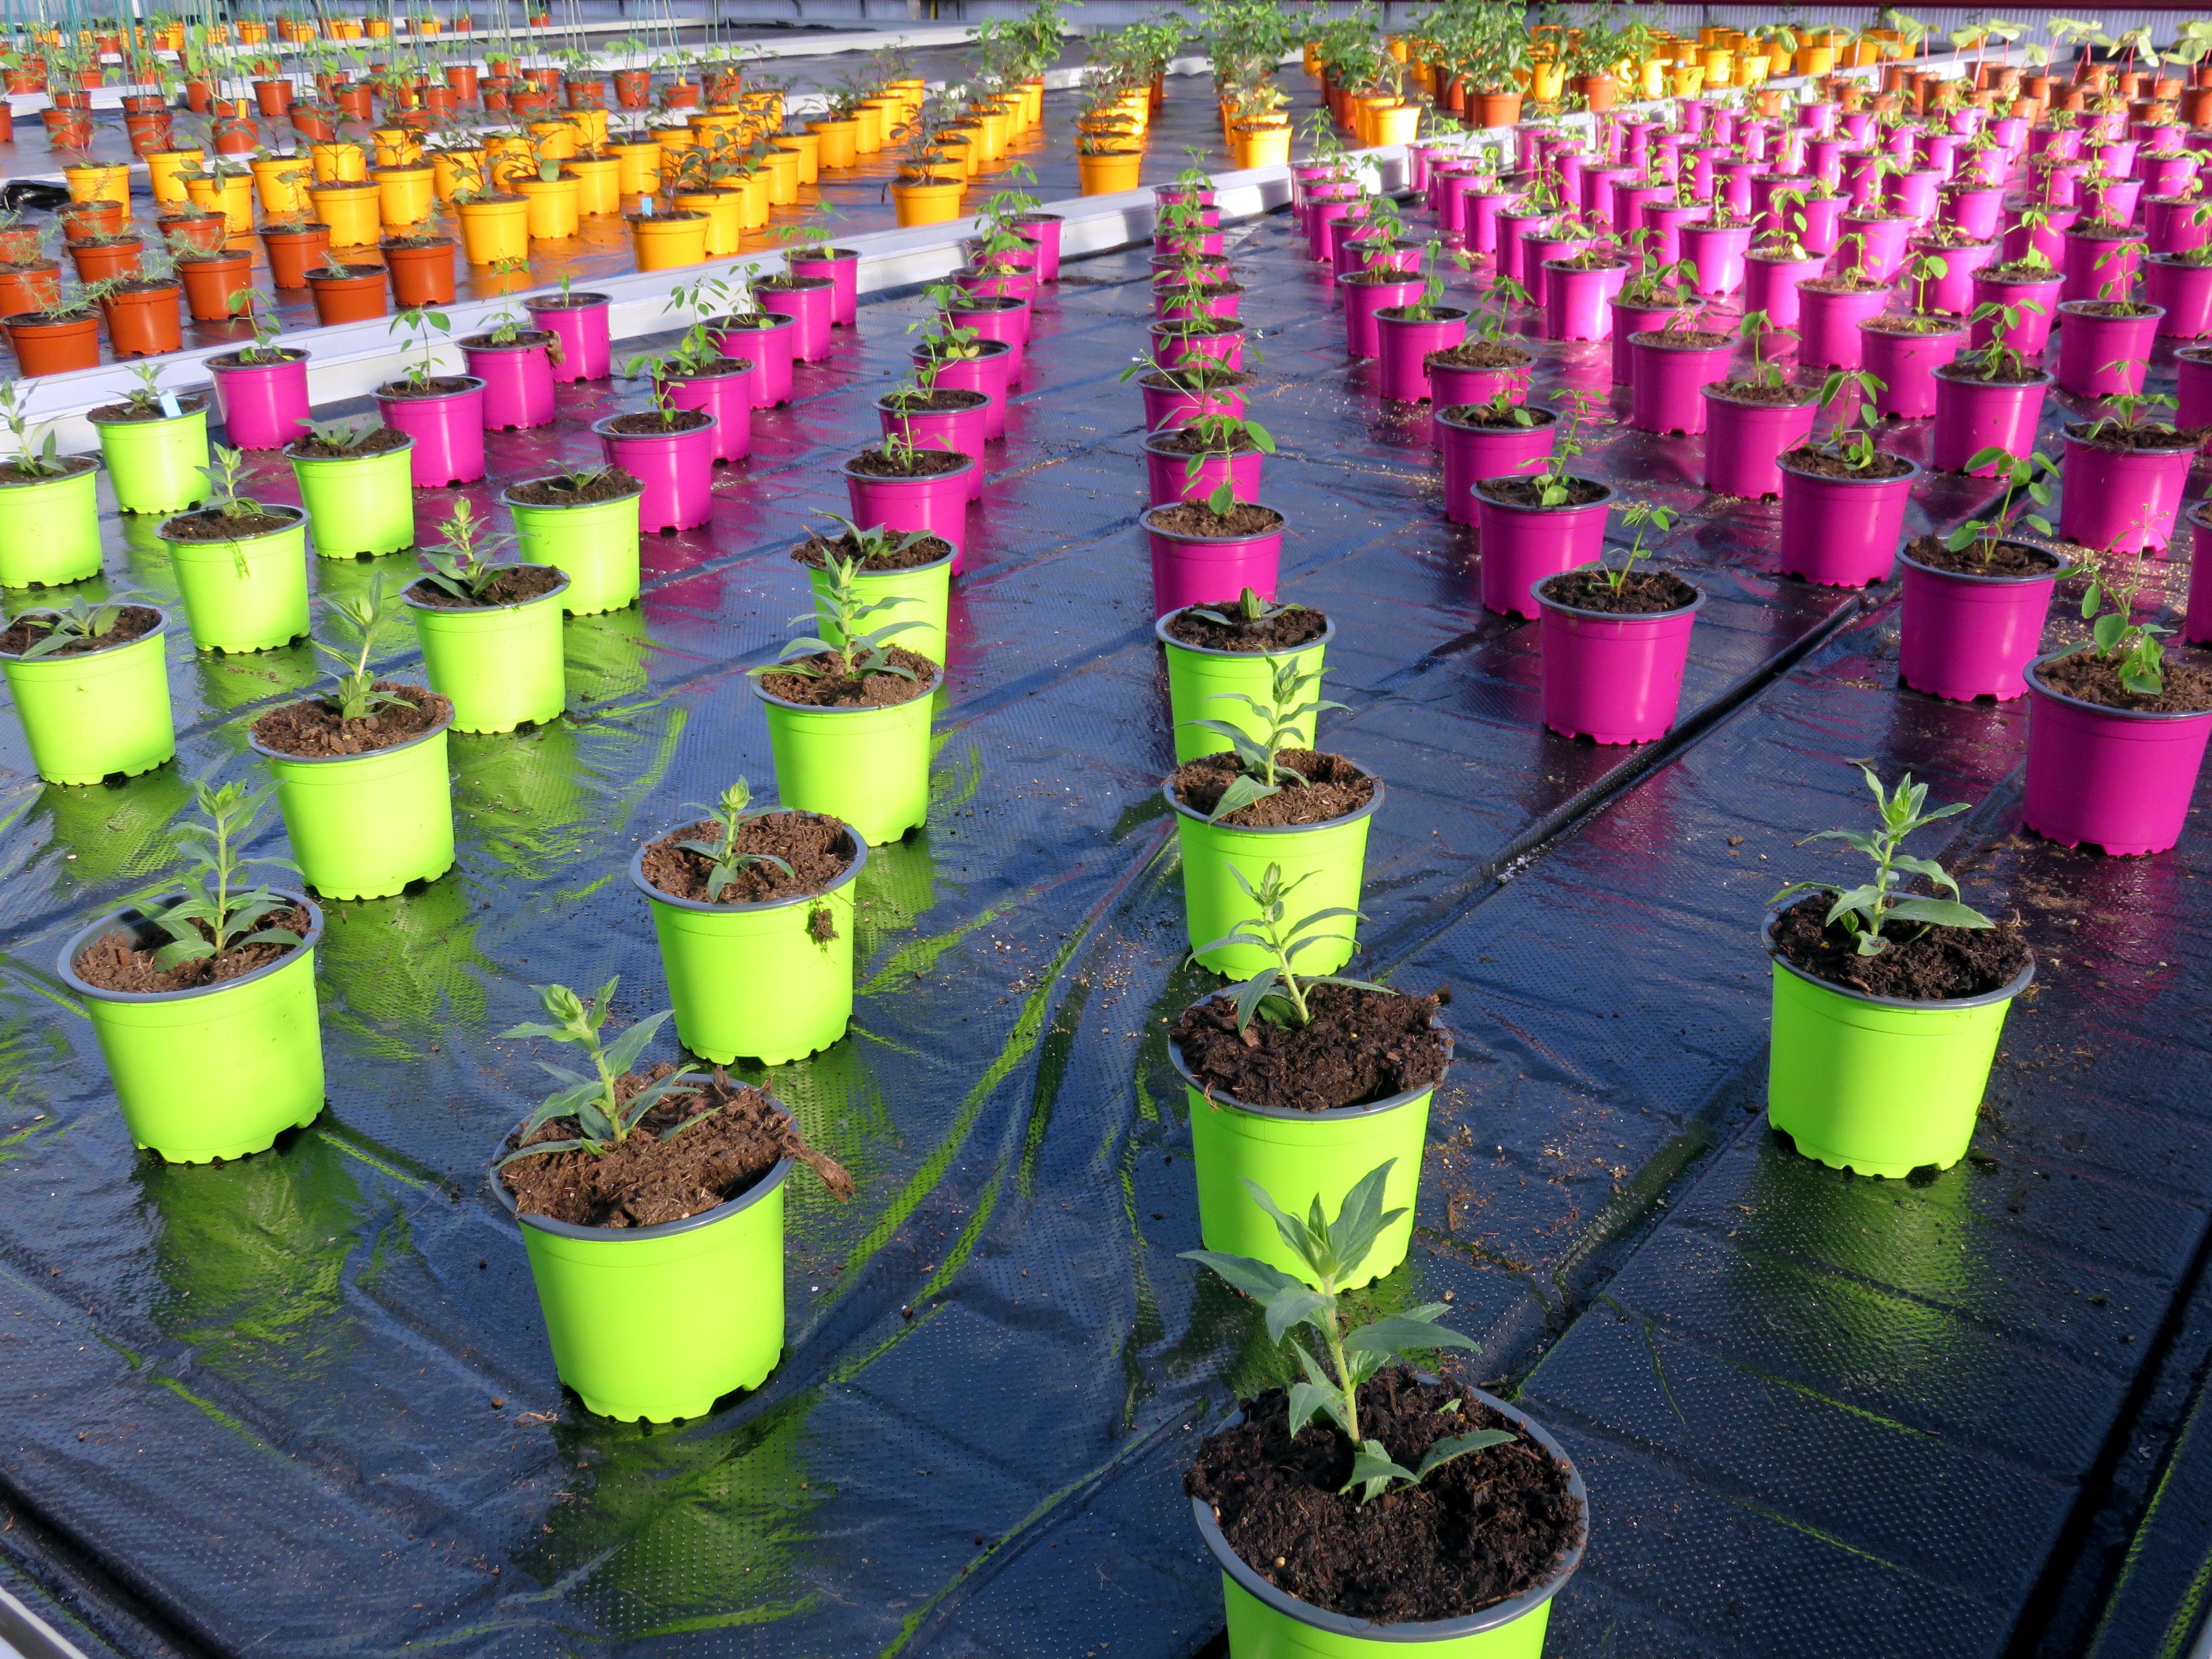
plant, flower, pot, green, color, greenhouse, violet, floristry